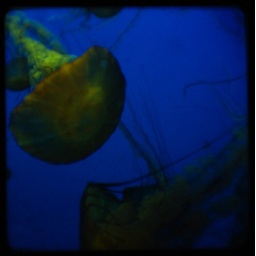
Jellyfish in green and blue